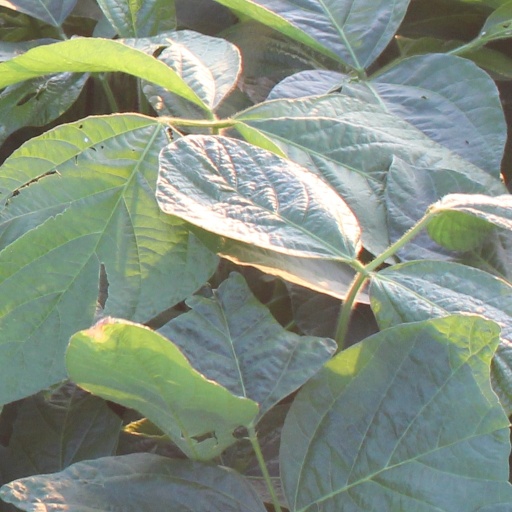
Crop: soybean